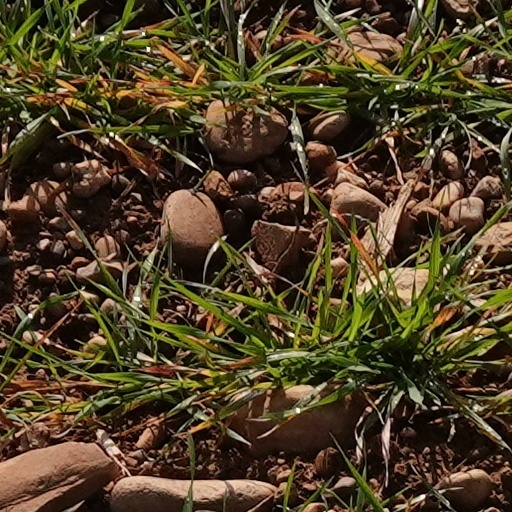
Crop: wheat